Question: Please indicate a possible affordance area of the bench that can be used for sitting
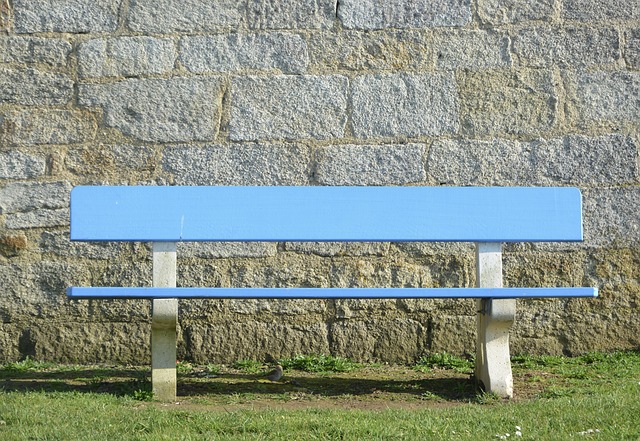
Answer: [59.5, 285, 597.5, 295]